Nate Davis (quarterback)

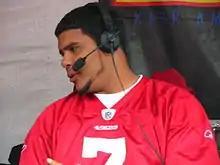
Davis with the San Francisco 49ers in 2009

Nate Charles Davis (born May 25, 1987) is an American professional football quarterback for the San Diego Strike Force of the Indoor Football League (IFL). He played college football for the Ball State Cardinals. He was selected by the San Francisco 49ers in the fifth round of the 2009 NFL draft.